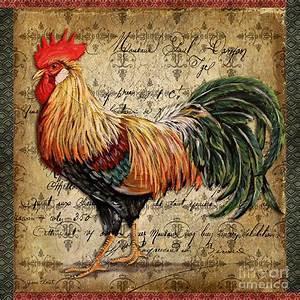
chicken